China in the Korean War

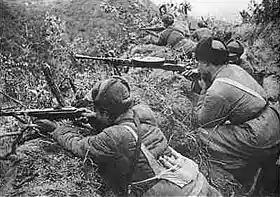
Chinese infantrymen in the Battle of Triangle Hill

By the end of the Third Phase Campaign, the PVA had become completely exhausted after fighting nonstop since the start of the Chinese intervention, and its combat personnel was further reduced to 217,000. According to PVA Deputy Commander Han Xianchu's evaluation of PVA, "many regiments and battalions are completely combat ineffective, with some divisions only half strength". On February 7, 1951, Mao decided that PLA 3rd, 19th, 20th Army and 47th Corps—from Sichuan, Gansu, Hebei and Hunan provinces respectively—would enter Korea to replace the PVA 13th Army currently on the front. But despite the massive mobilization effort, only the 26th Corps from the recovering PVA 9th Army actually arrived at the front during March 1951.